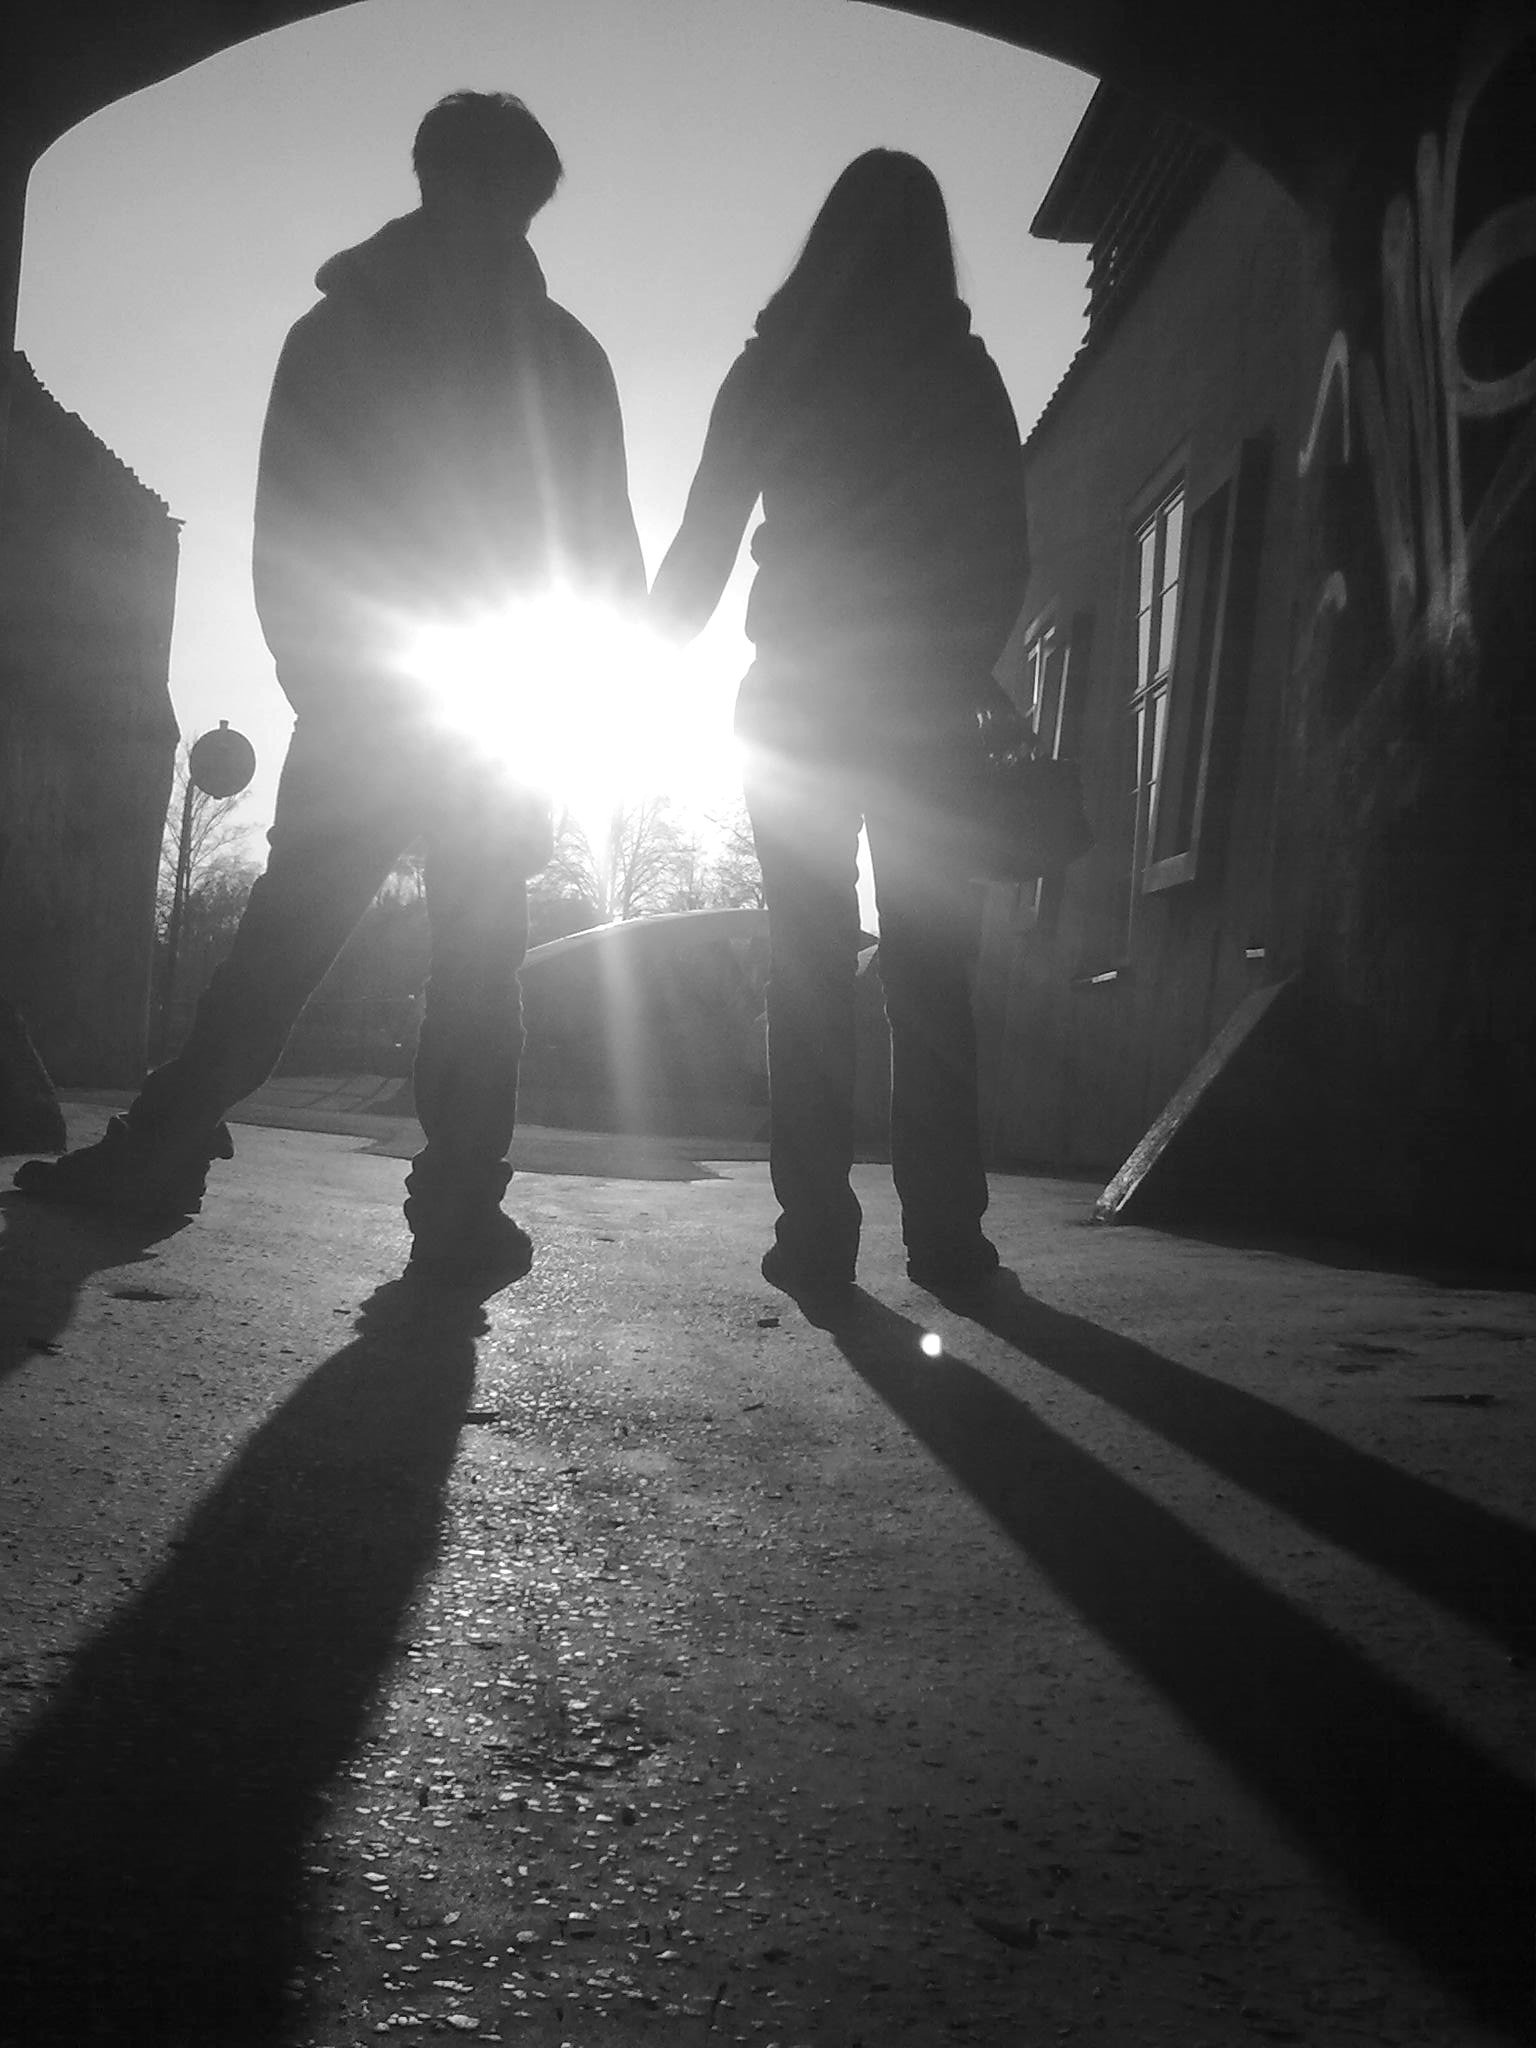
path, silhouette, light, black and white, people, girl, sun, white, photography, sunlight, boy, walk, love, shadow, romance, darkness, black, monochrome, photograph, snapshot, shape, monochrome photography, film noir, late walk in two